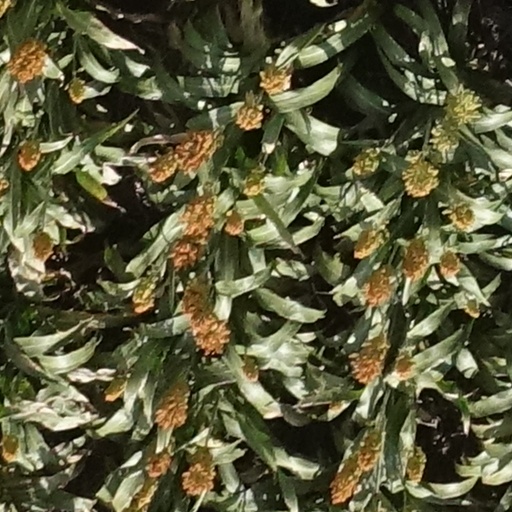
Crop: sorghum